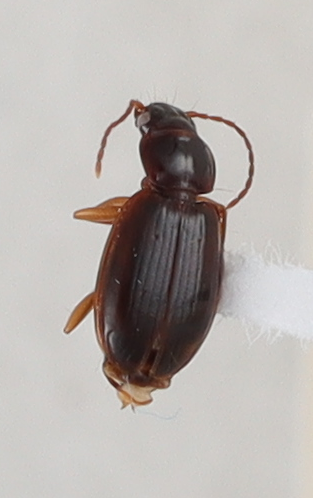
Scientific name: Trechus obtusus
Plot: 14
Trap: S
Collected: 20210825